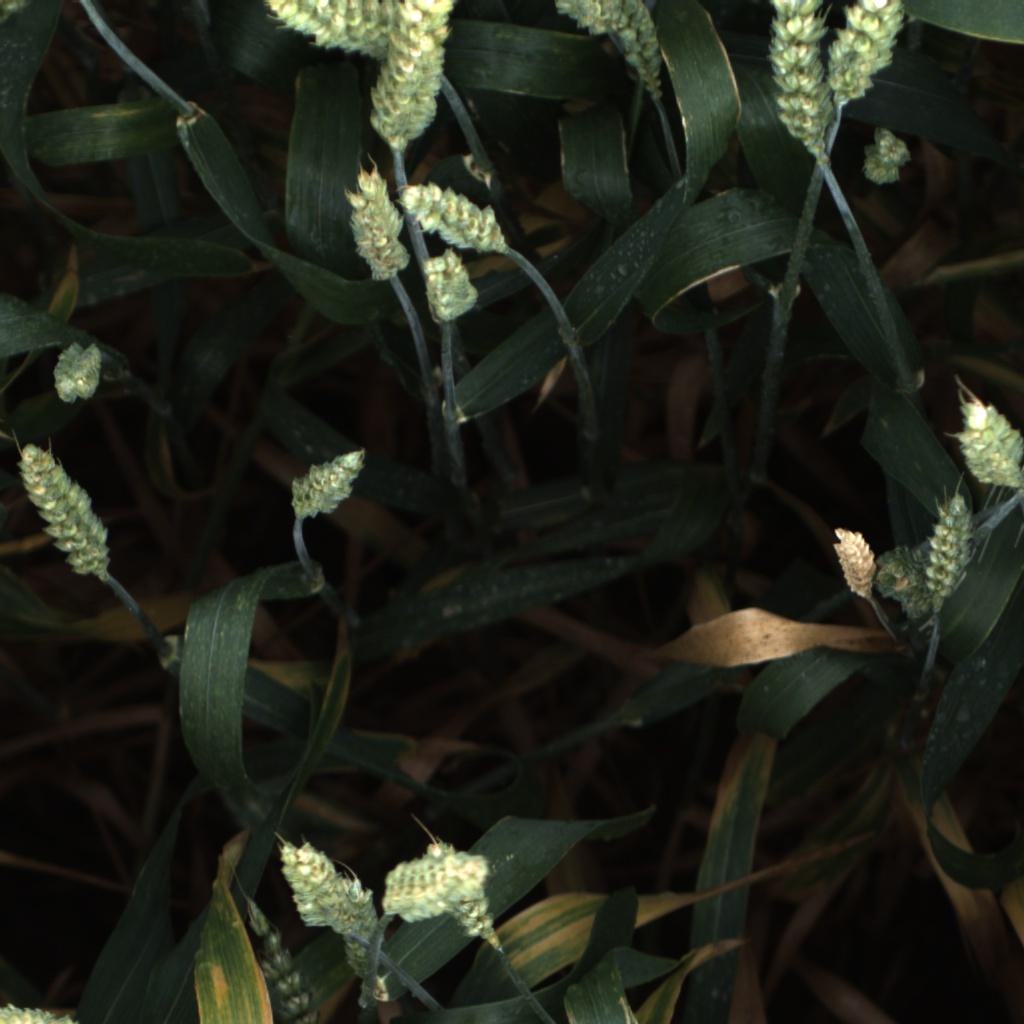
Country: UK
Location: Rothamsted
Wheat development stage: Filling - Ripening